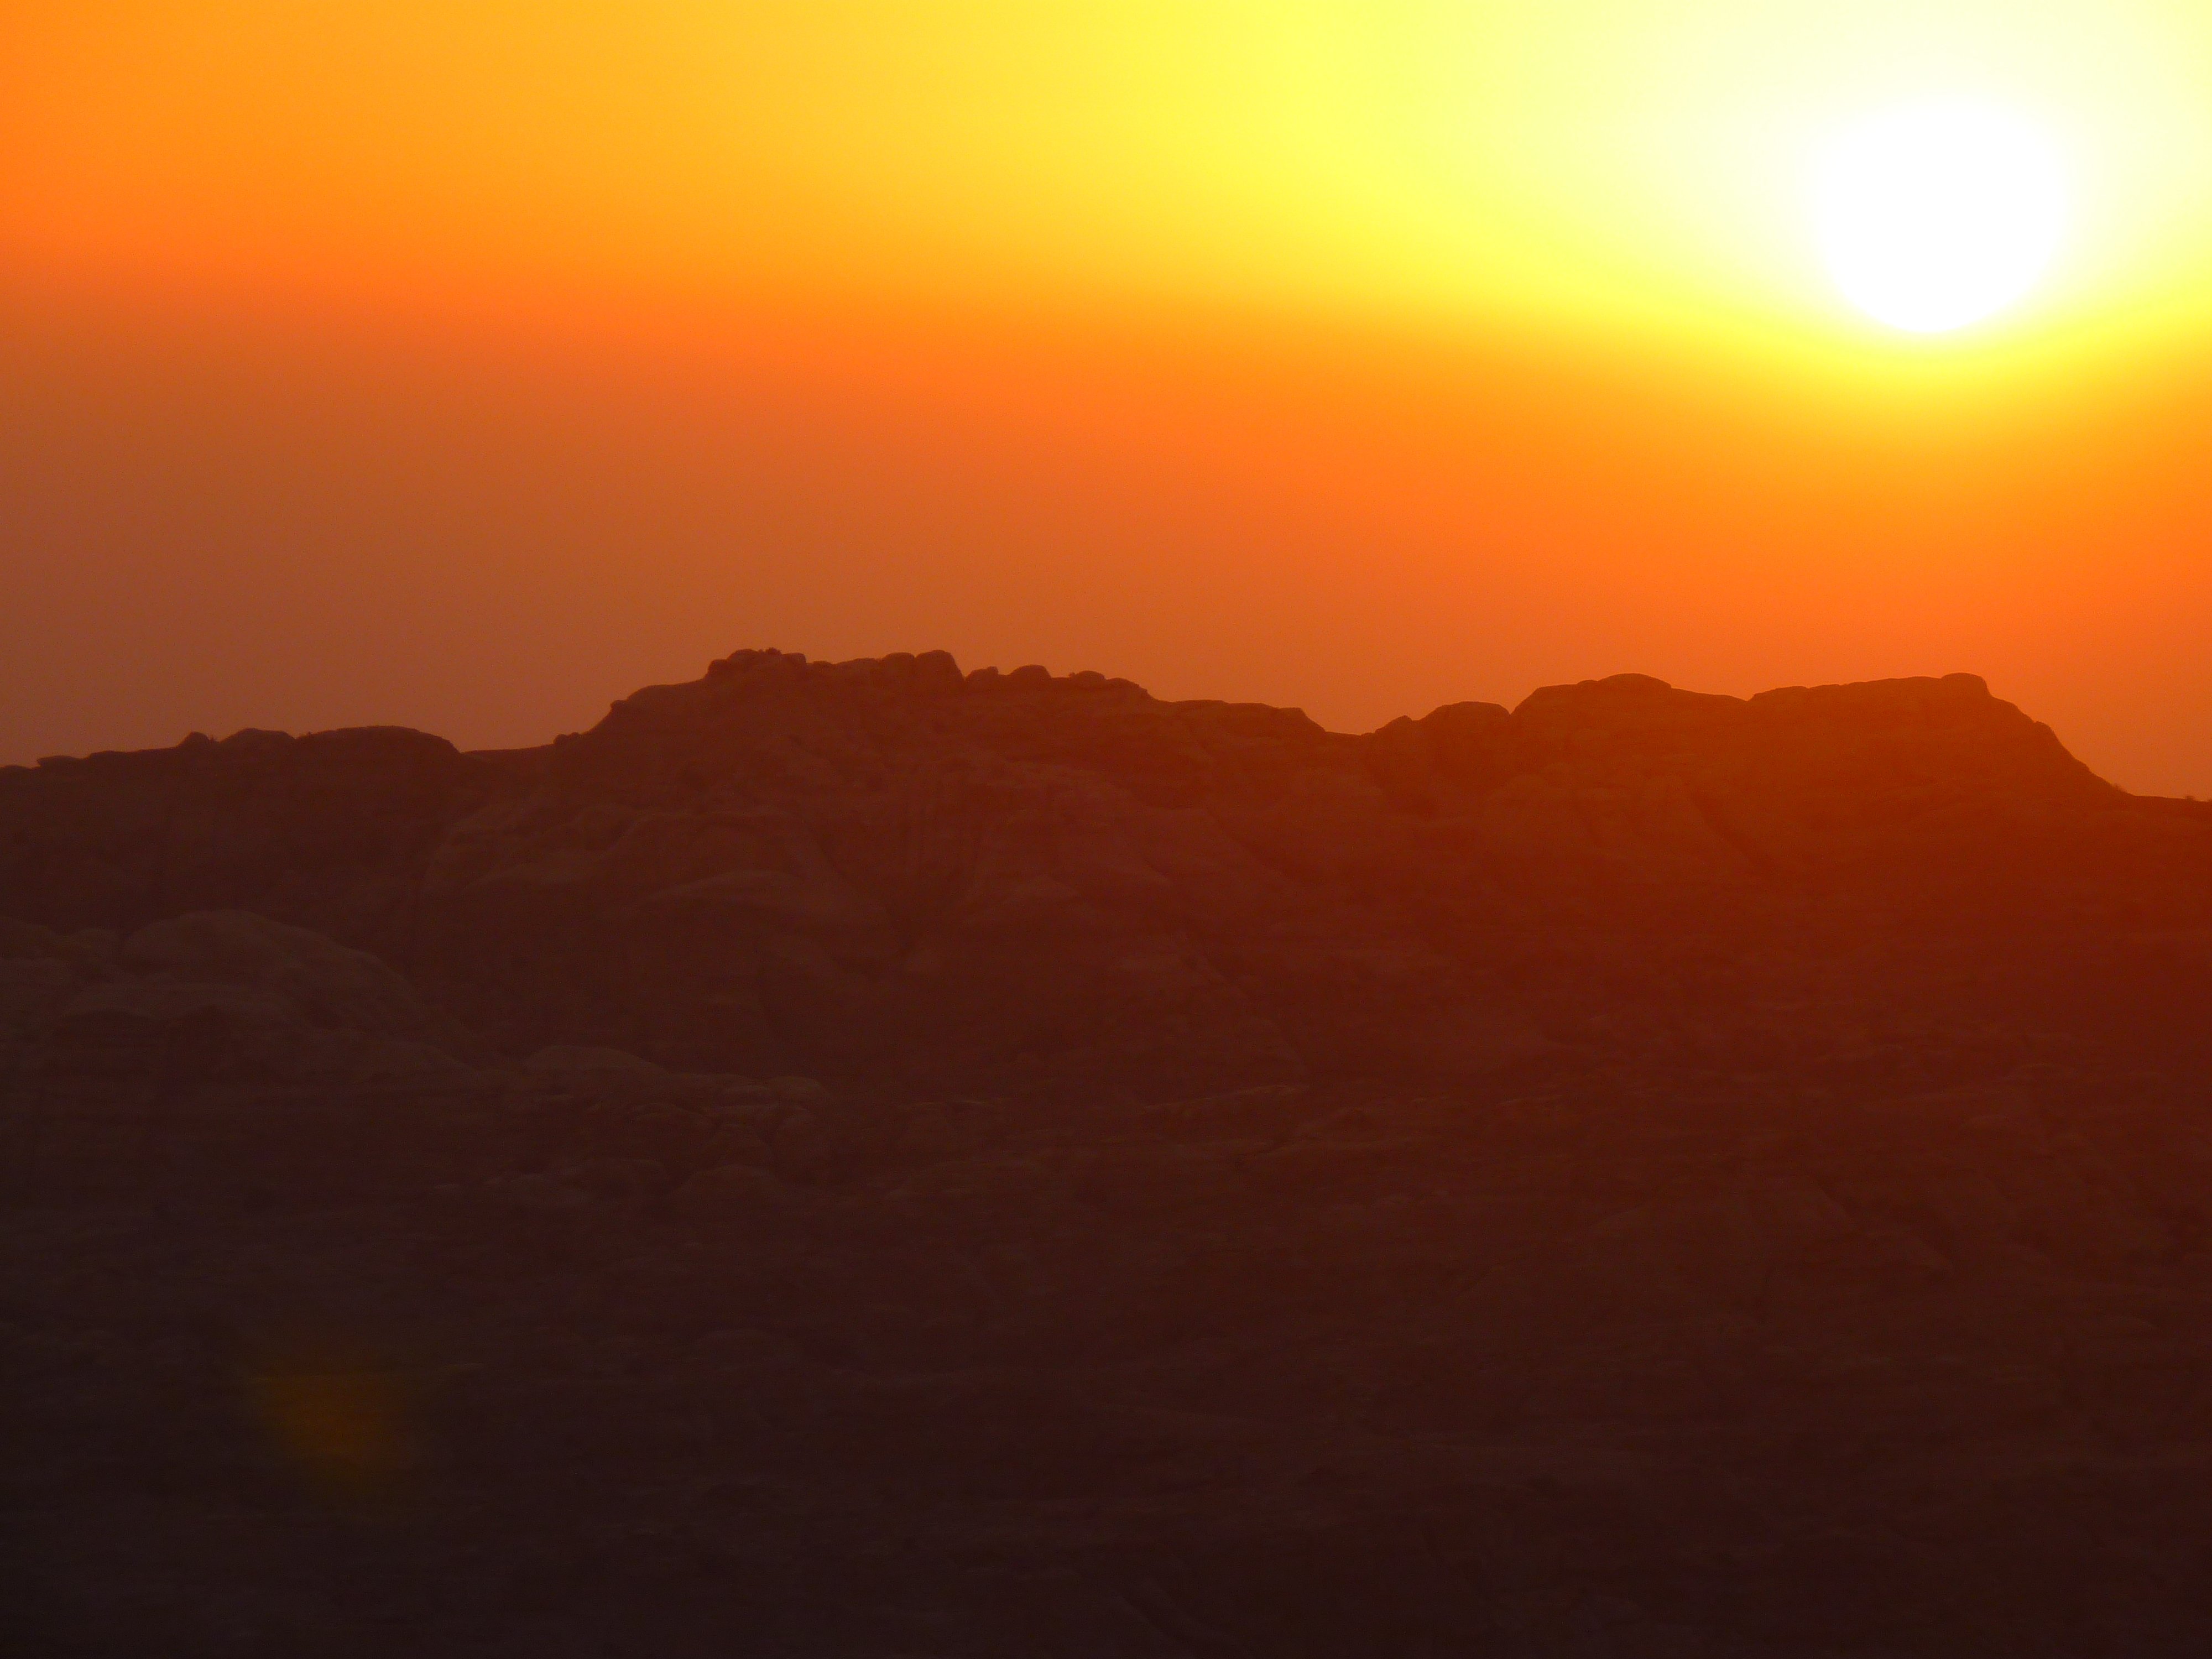
horizon, mountain, sky, sun, sunrise, sunset, sunlight, morning, hill, dawn, atmosphere, travel, dusk, evening, haze, holiday, romance, plain, jordan, abendstimmung, petra, afterglow, back light, middle east, atmospheric phenomenon, mountainous landforms, red sky at morning